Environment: lab
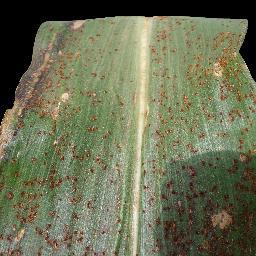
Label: common_rust